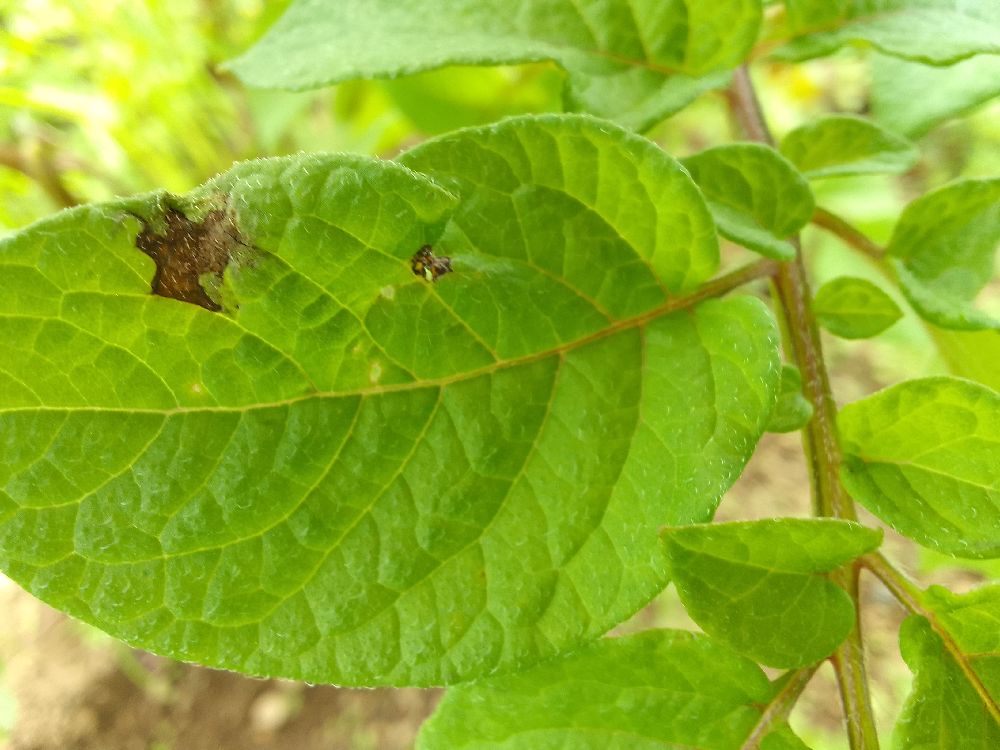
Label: Late blight